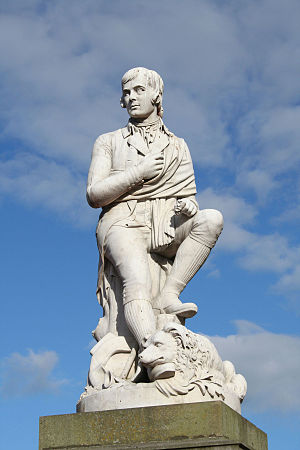
Skotlands historie / Tidlig moderne tid / Den industrielle revolution, udvandringen og oplysningstid
Statue af Robert Burns i centrum i Dumfries.
Skotlands historie kan afgrænses til den sidste istid for omkring 10.000 år siden, selv om den menneskelige befolkning i Nordeuropa inklusive nutidens Skotland strækker sig ind i forrige mellemistid.